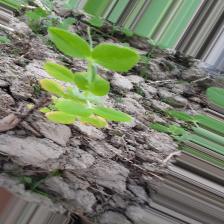
Label: Normal